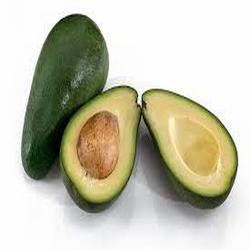
Label: Avocado